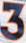
Number: 3